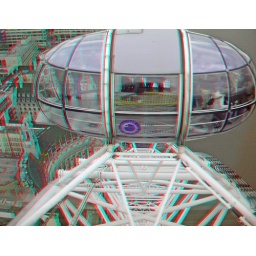
Descending on the London eye in anaglyph 3D red blue / cyan glasses